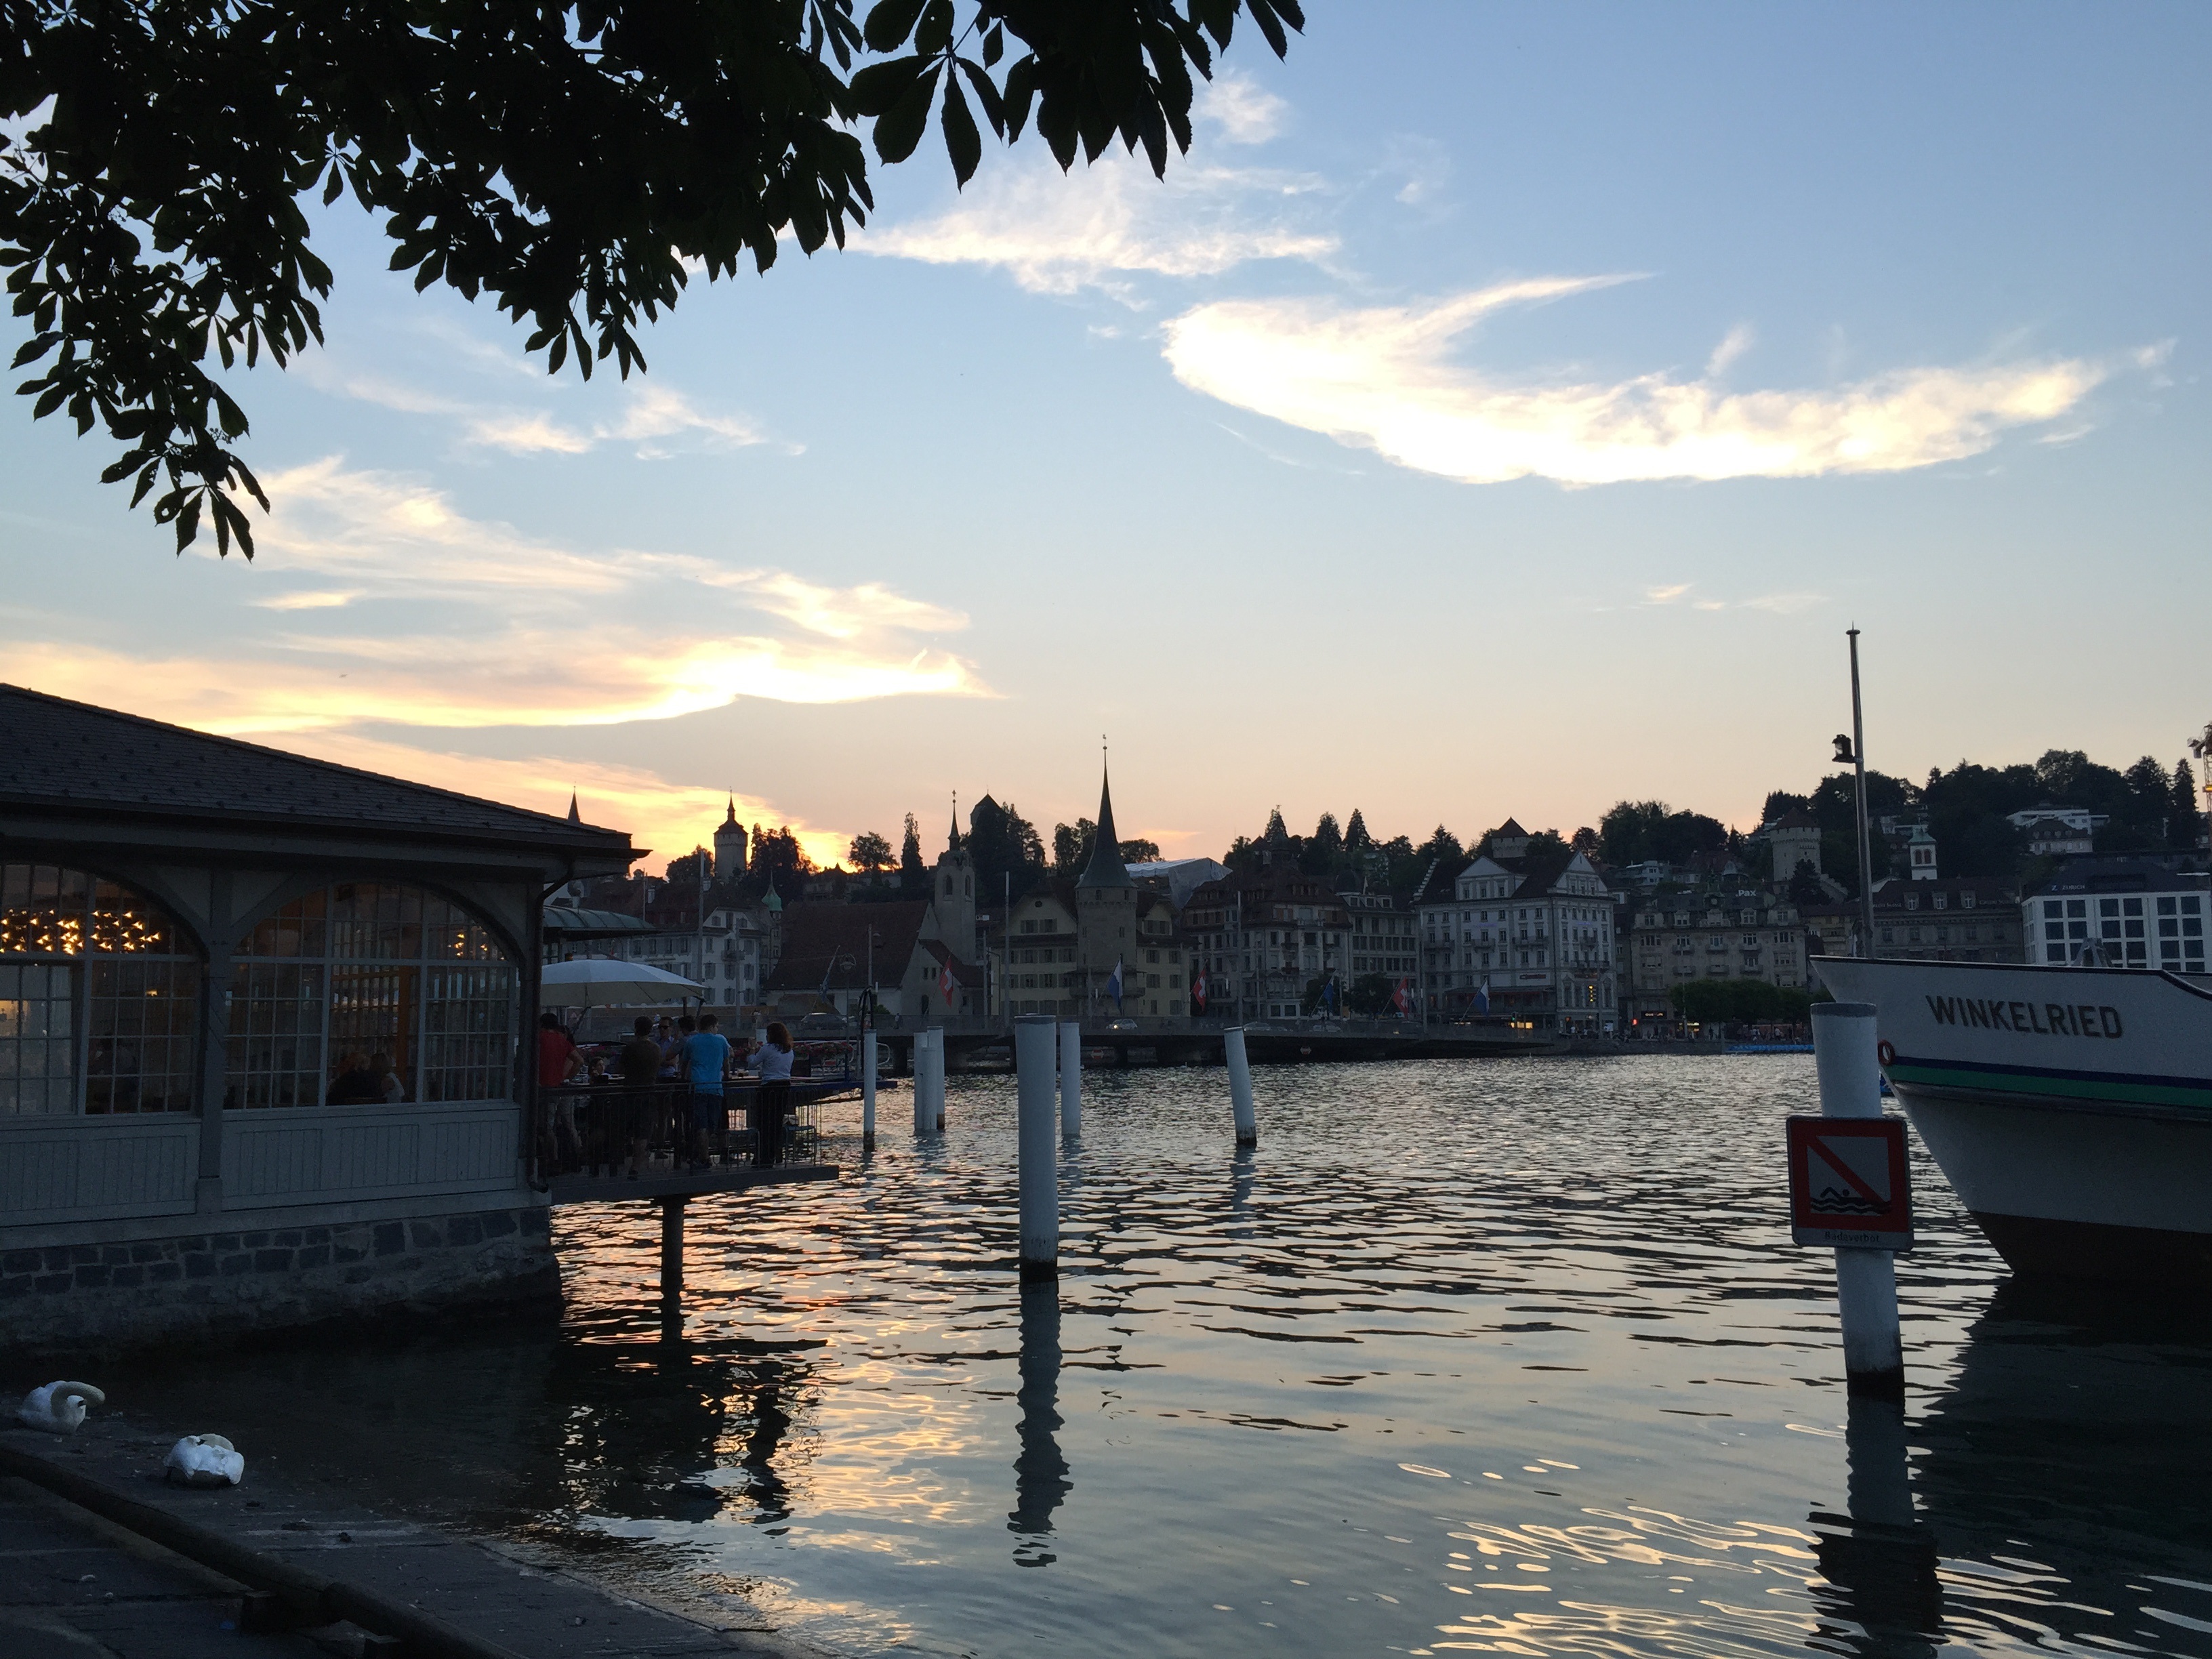
sea, water, dock, sunset, boat, morning, river, vacation, dusk, evening, reflection, vehicle, waterway, body of water